Niki Terpstra

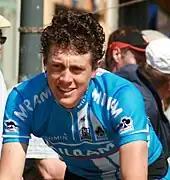
Terpstra in 2008

He was part of the silver medal-winning team in the team pursuit in the 2005 UCI Track Cycling World Championships, together with Levi Heimans, Jens Mouris and Peter Schep. With a 4th place in the Three Days of De Panne followed by a 14th place at the 2008 Tour of Flanders, young Terpstra showed signs of considerable talent.